Car dependency

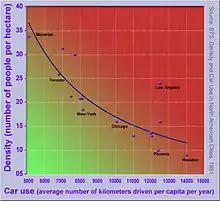
A diagram showing an inverse correlation between urban density and car use for selected North American cities

According to the "Handbook on estimation of external costs in the transport sector" made by the Delft University, which is the main reference in the European Union for assessing the externalities of cars, the main external costs of driving a car are: